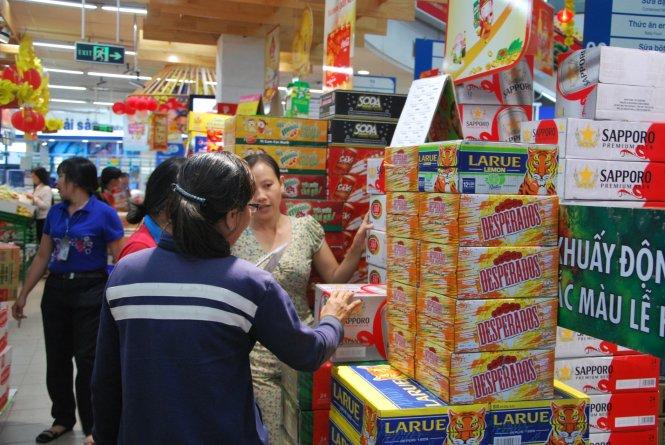
có một vài người đang xuất hiện bên cạnh những cái thùng hàng